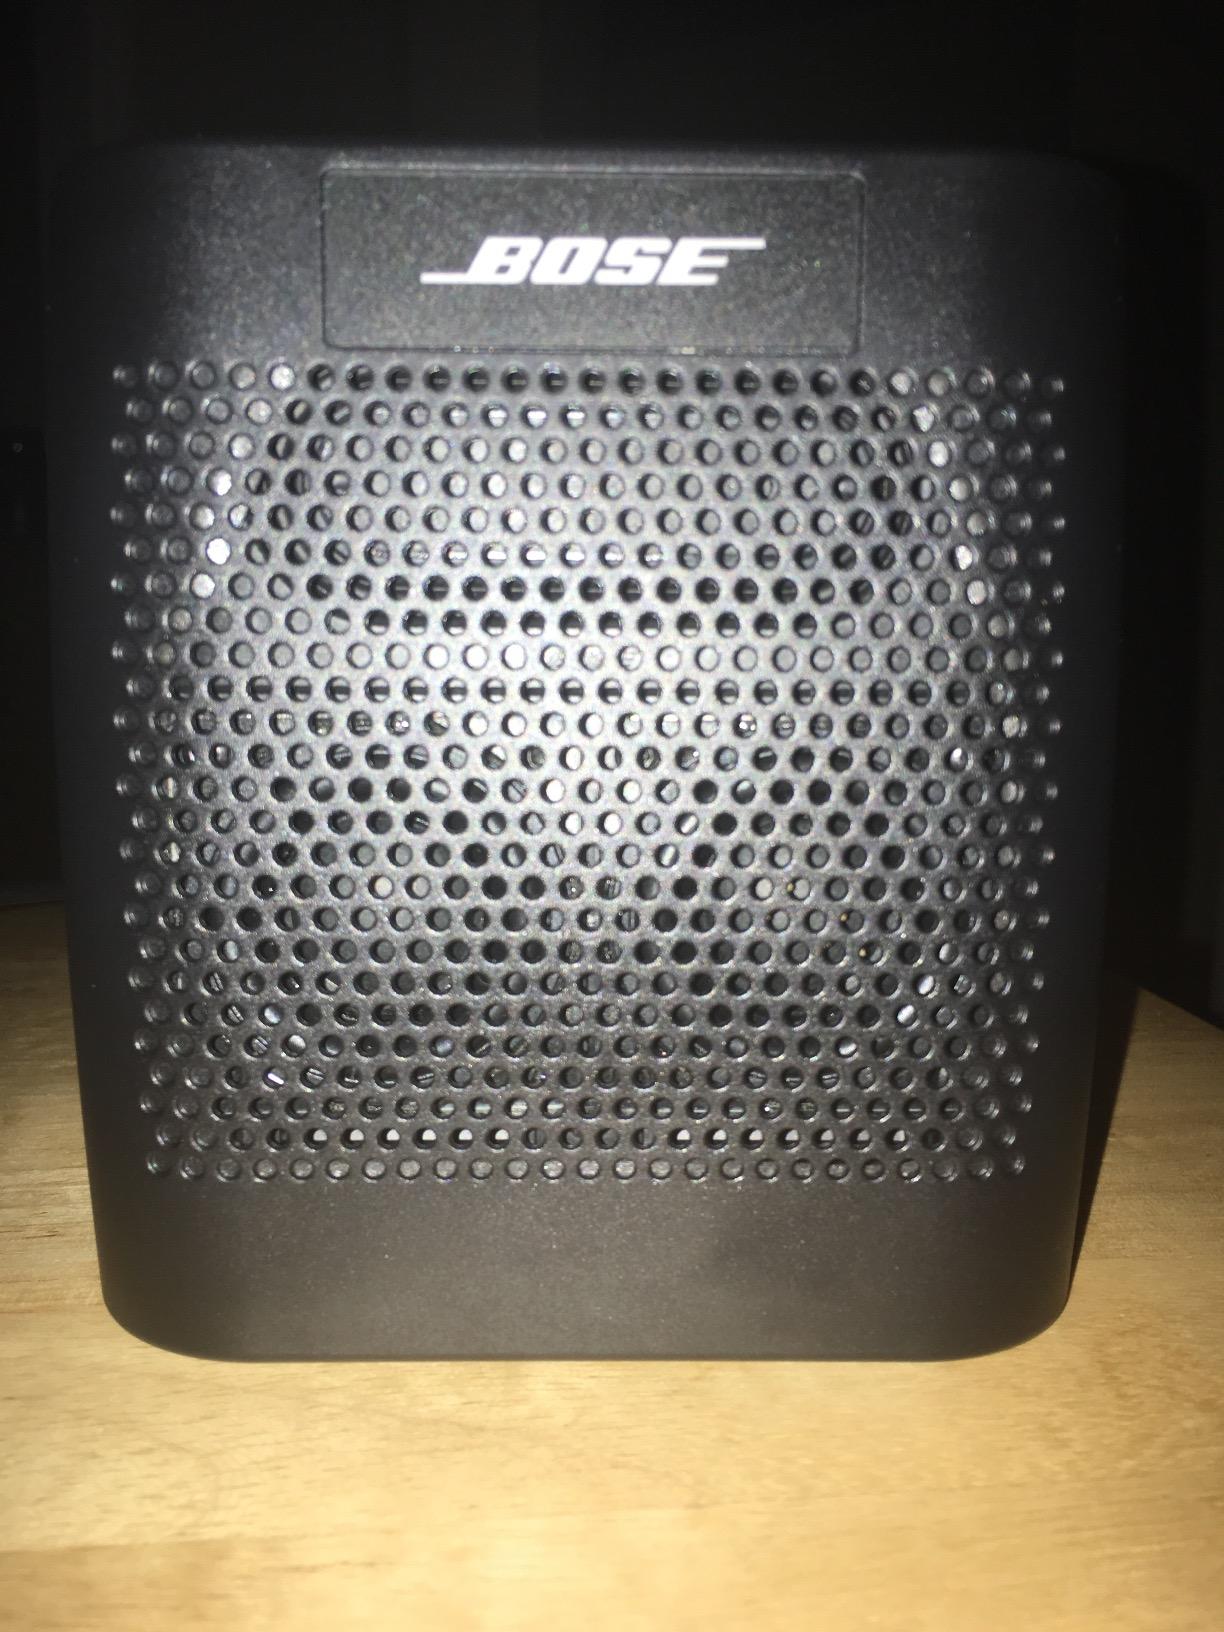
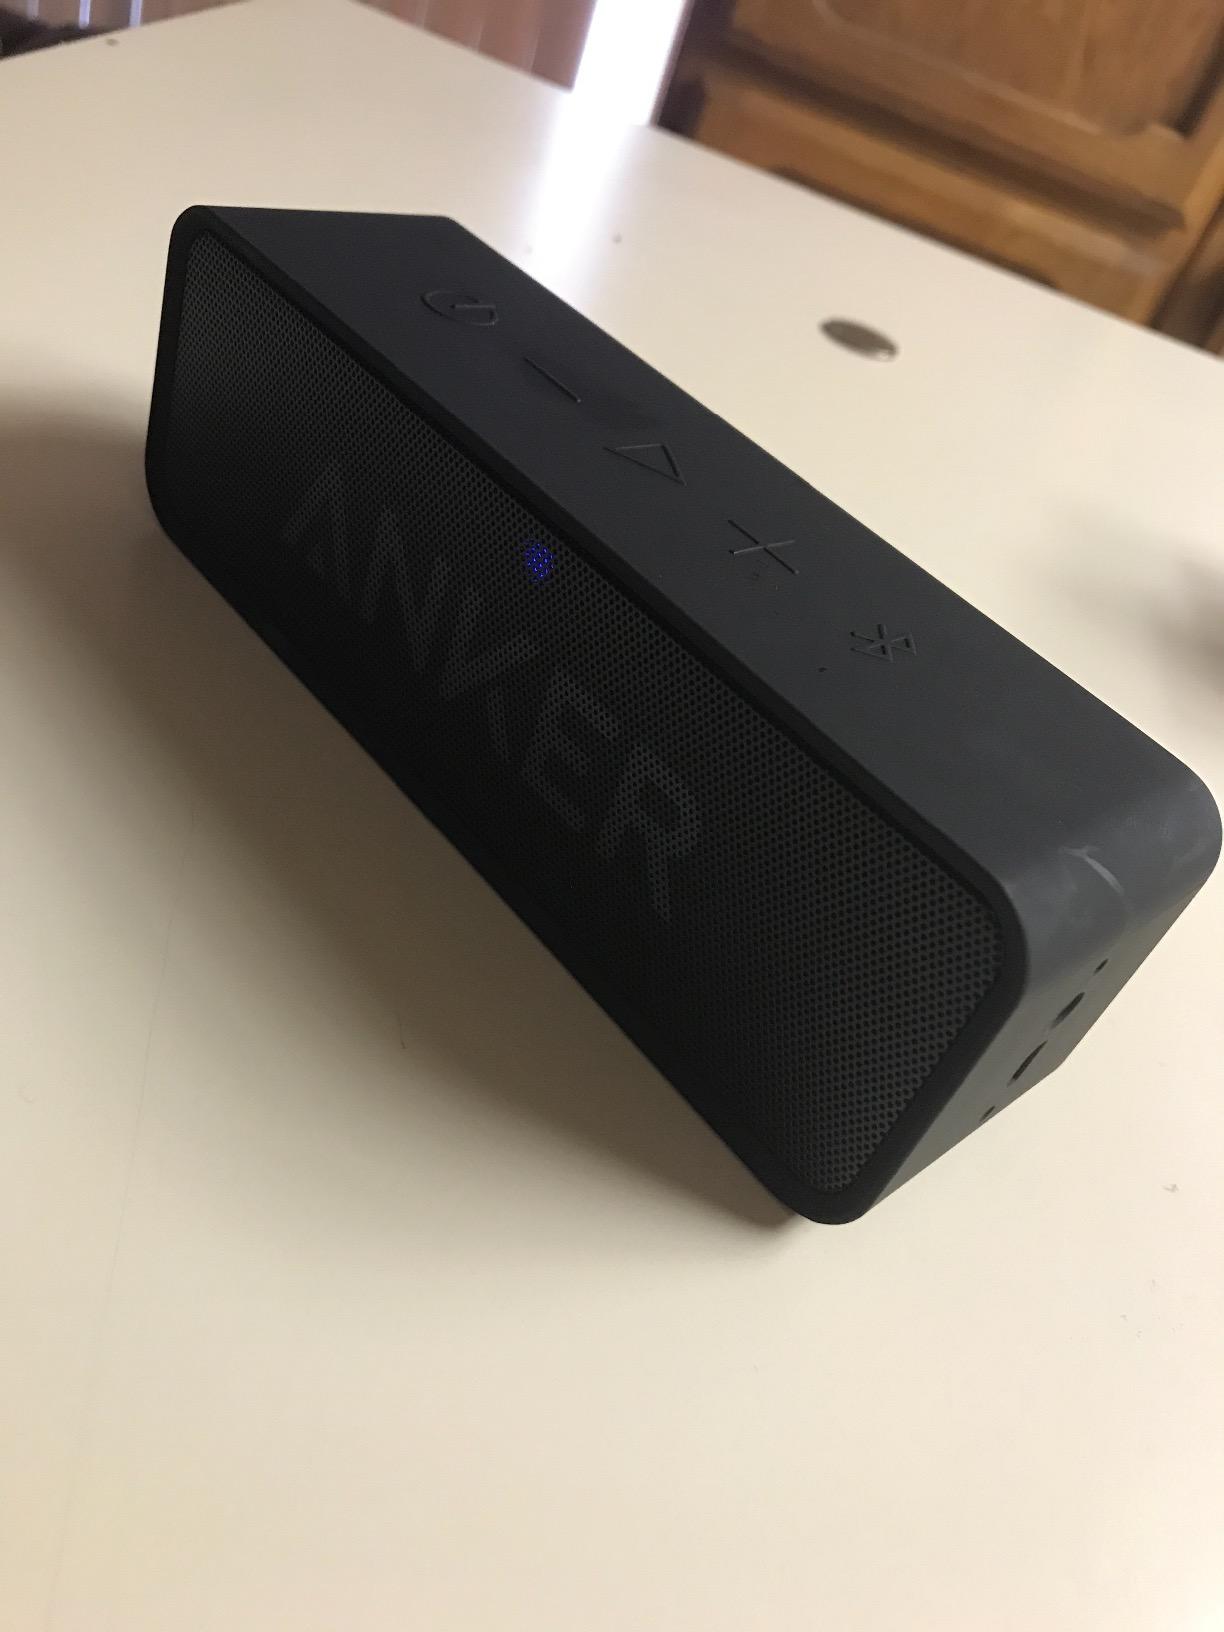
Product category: speaker
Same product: no